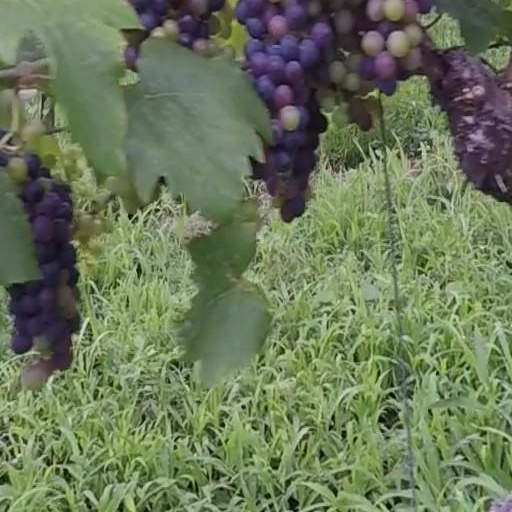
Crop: grape